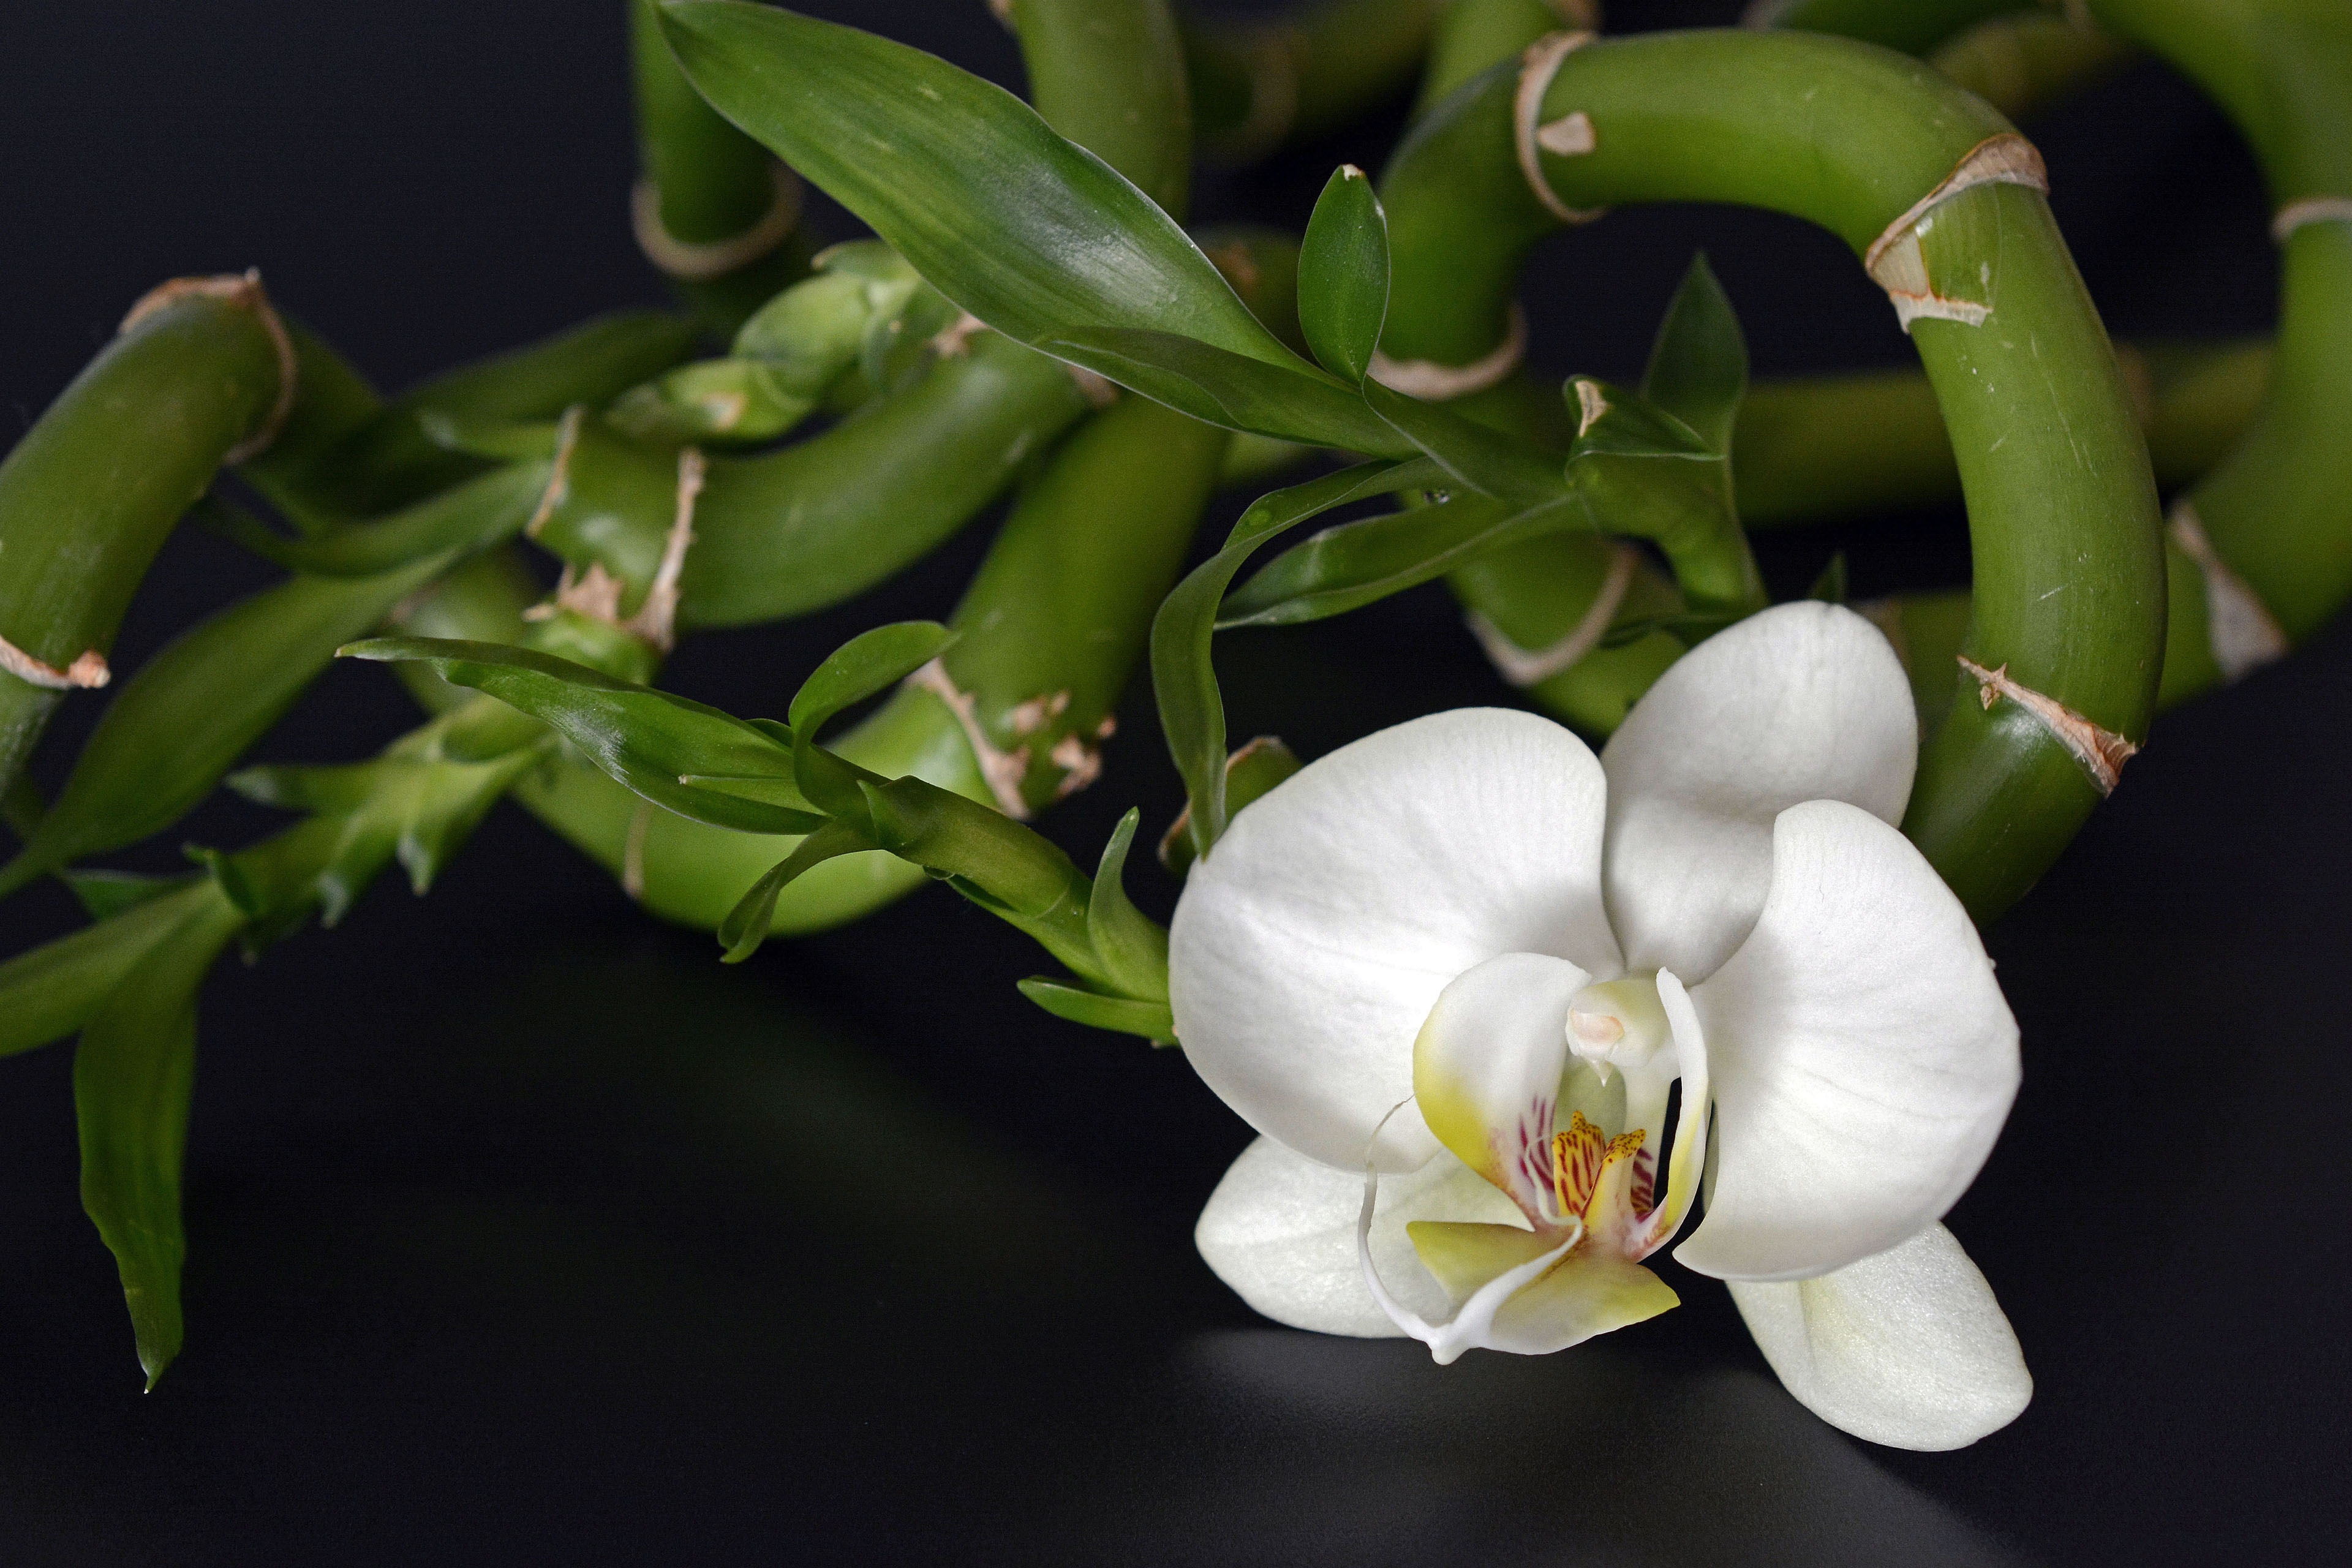
nature, branch, blossom, plant, wood, white, leaf, flower, green, relax, produce, balance, asia, botany, flora, botanical, orchid, stalk, relaxation, bamboo, luck, frisch, bless you, recovery, wellness, macro photography, jasmine, flowering plant, orchid flower, fengshui, luck bamboo, dendrobium, plant stem, land plant, moth orchid